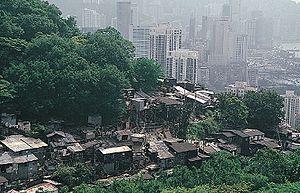
Hong Kong est une région développée dont l’économie est caractérisée par une prépondérance des services, une taxation faible et un port considéré en 2017 comme le 6ᵉ mondial en termes de fret. Sa monnaie est le dollar de Hong Kong, la 10ᵉ la plus utilisée dans le monde en 2014.